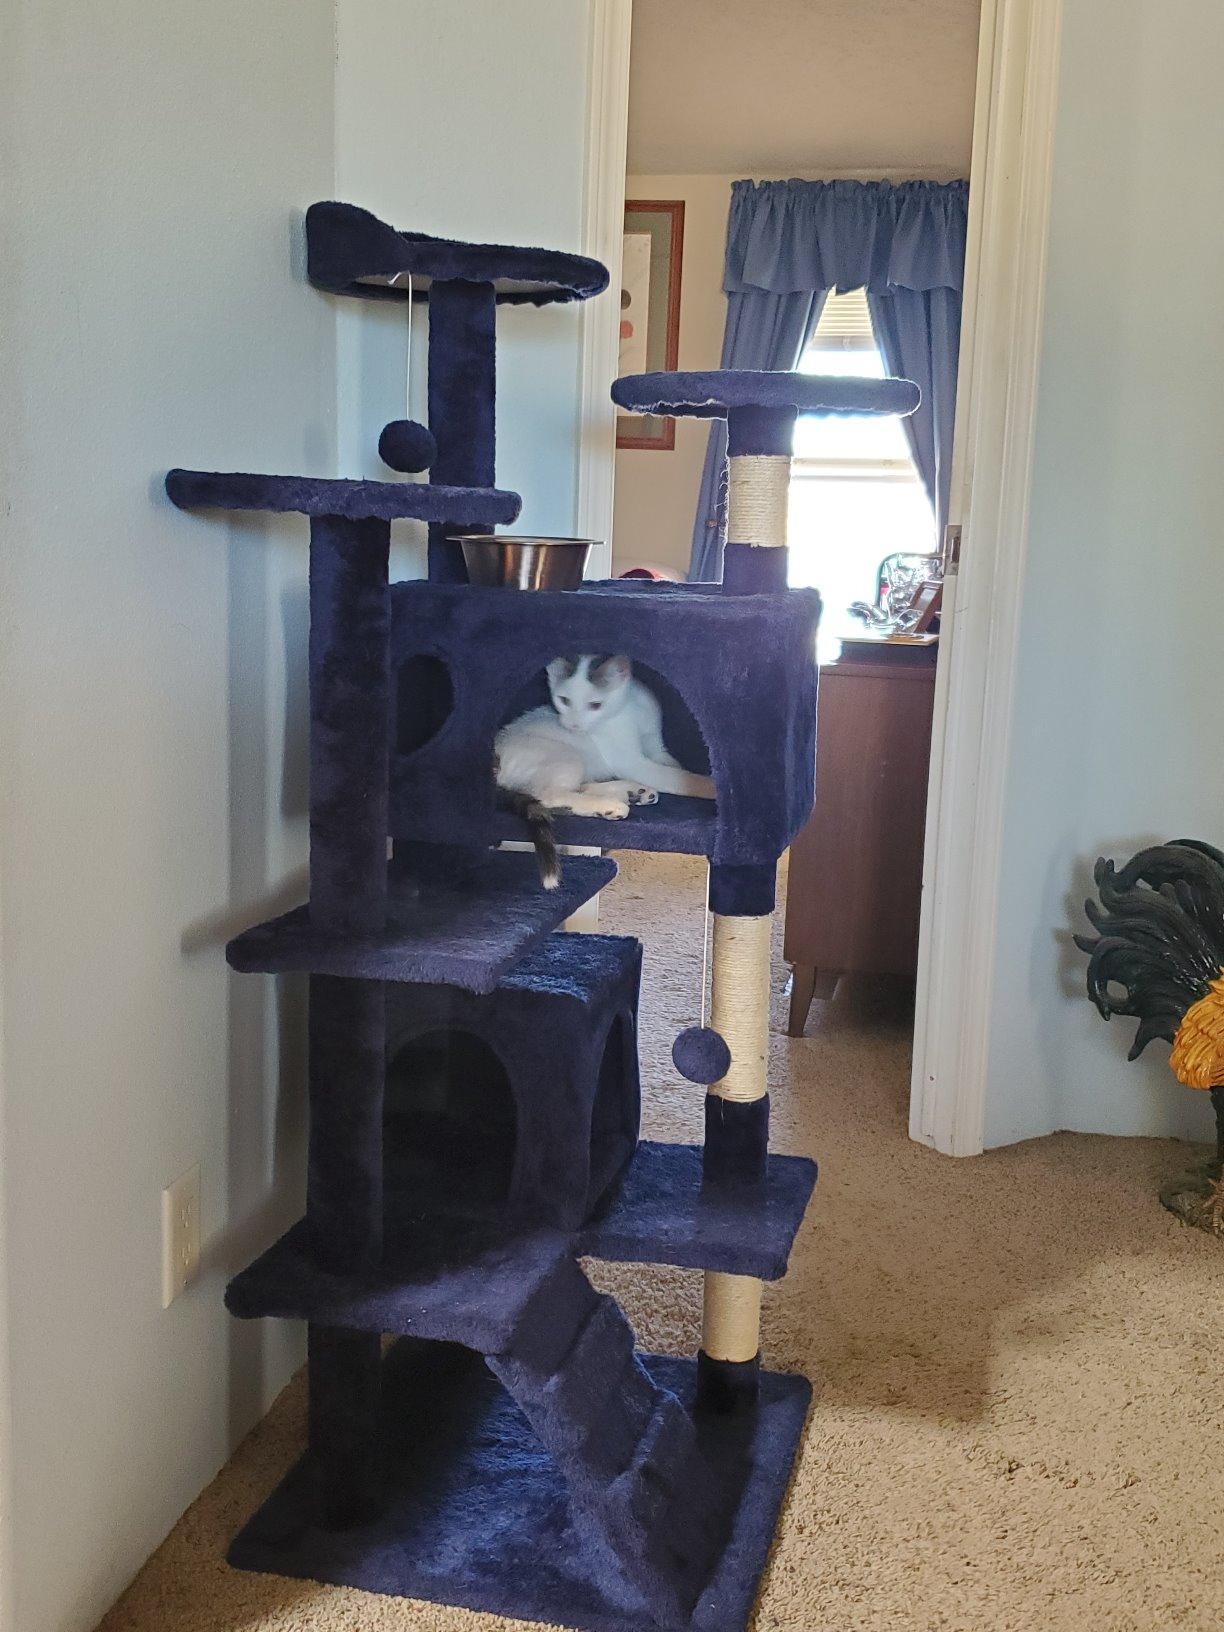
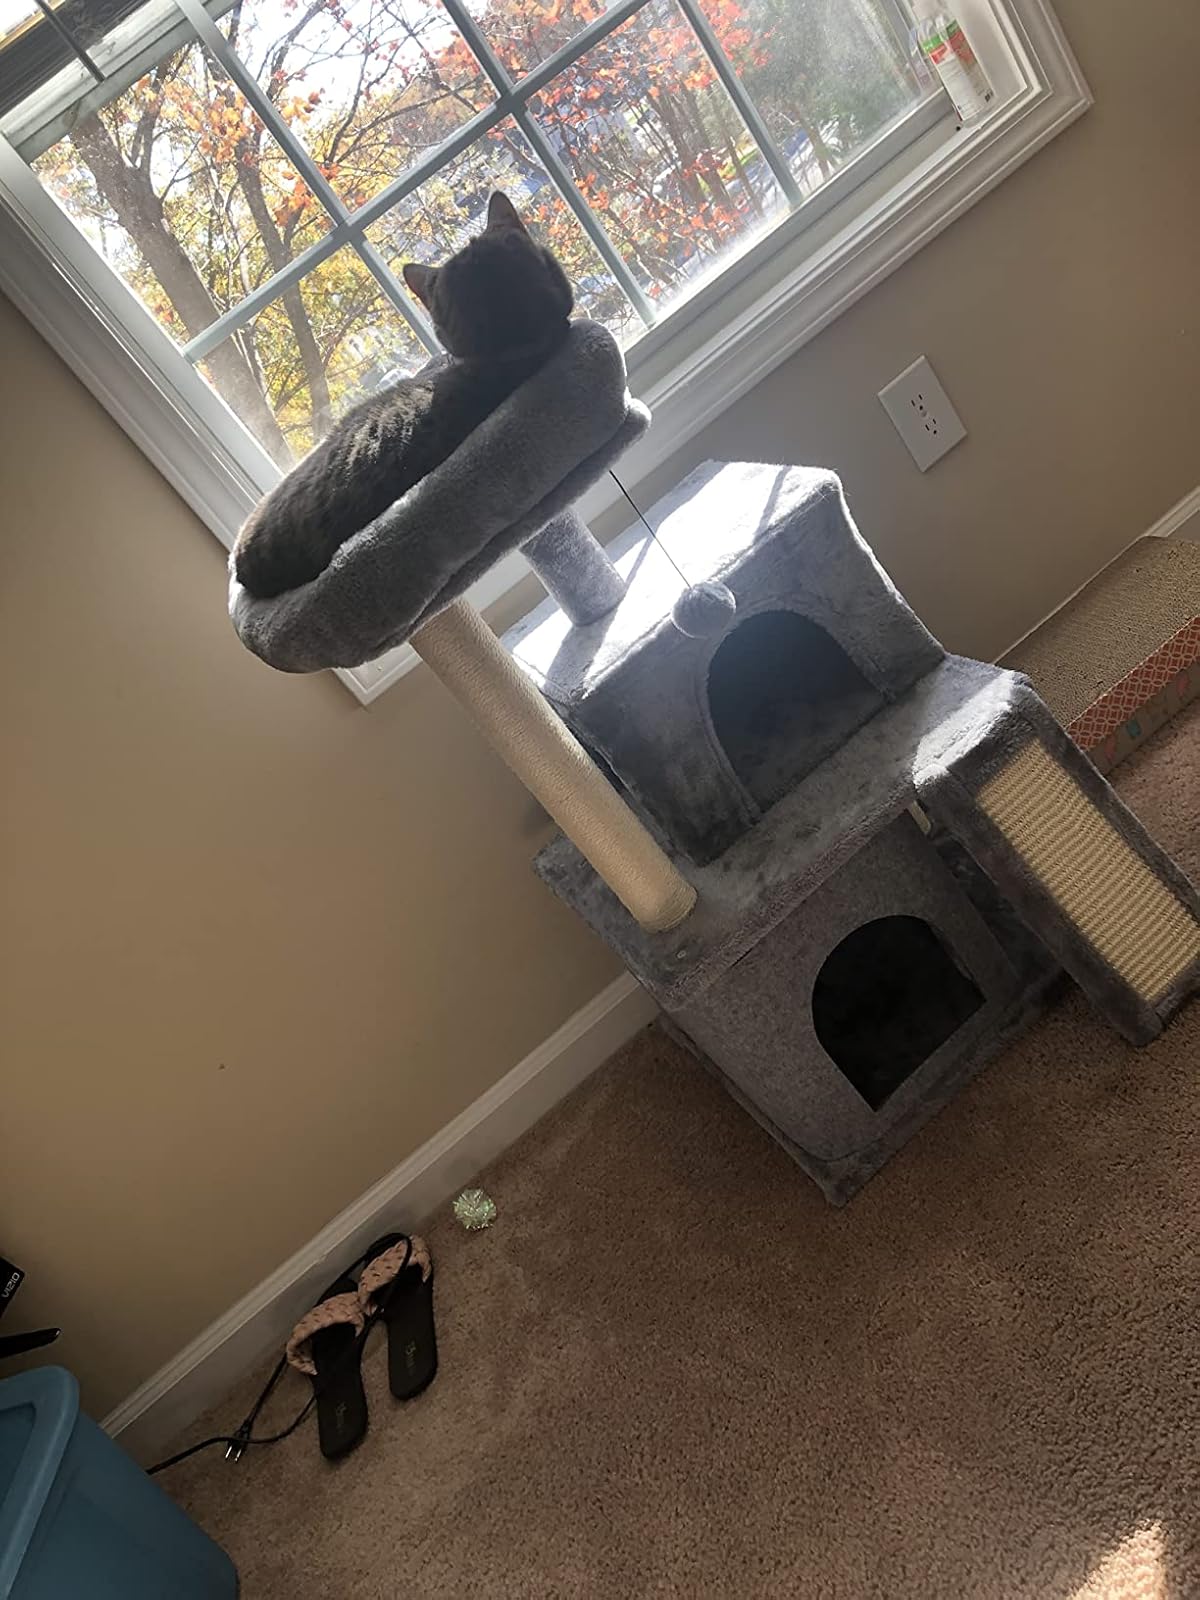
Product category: items_cat tree
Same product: no